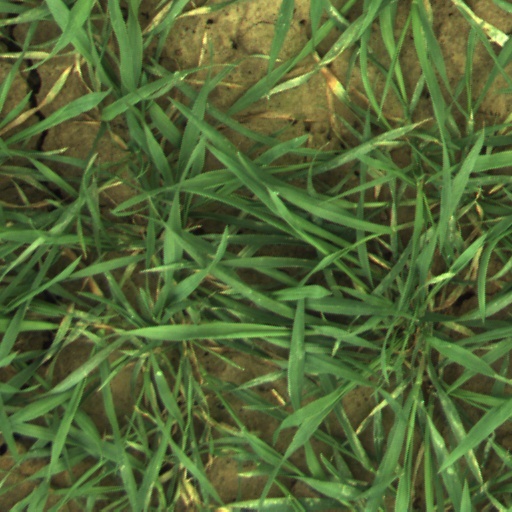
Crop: wheat